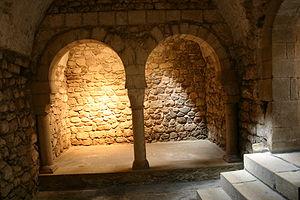
Dans la Rome antique, le frigidarium était la partie des thermes où l'on pouvait prendre des bains d'eau froide.